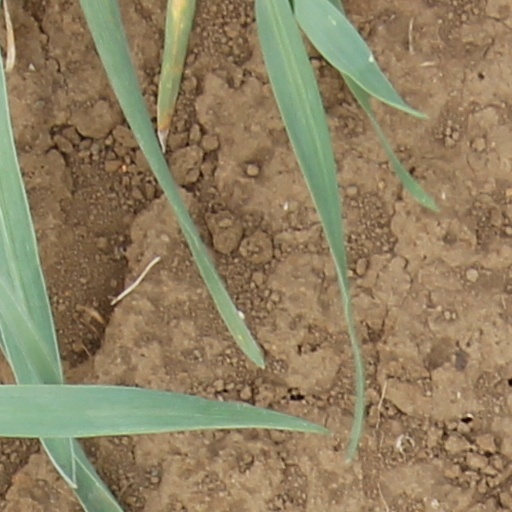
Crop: wheat